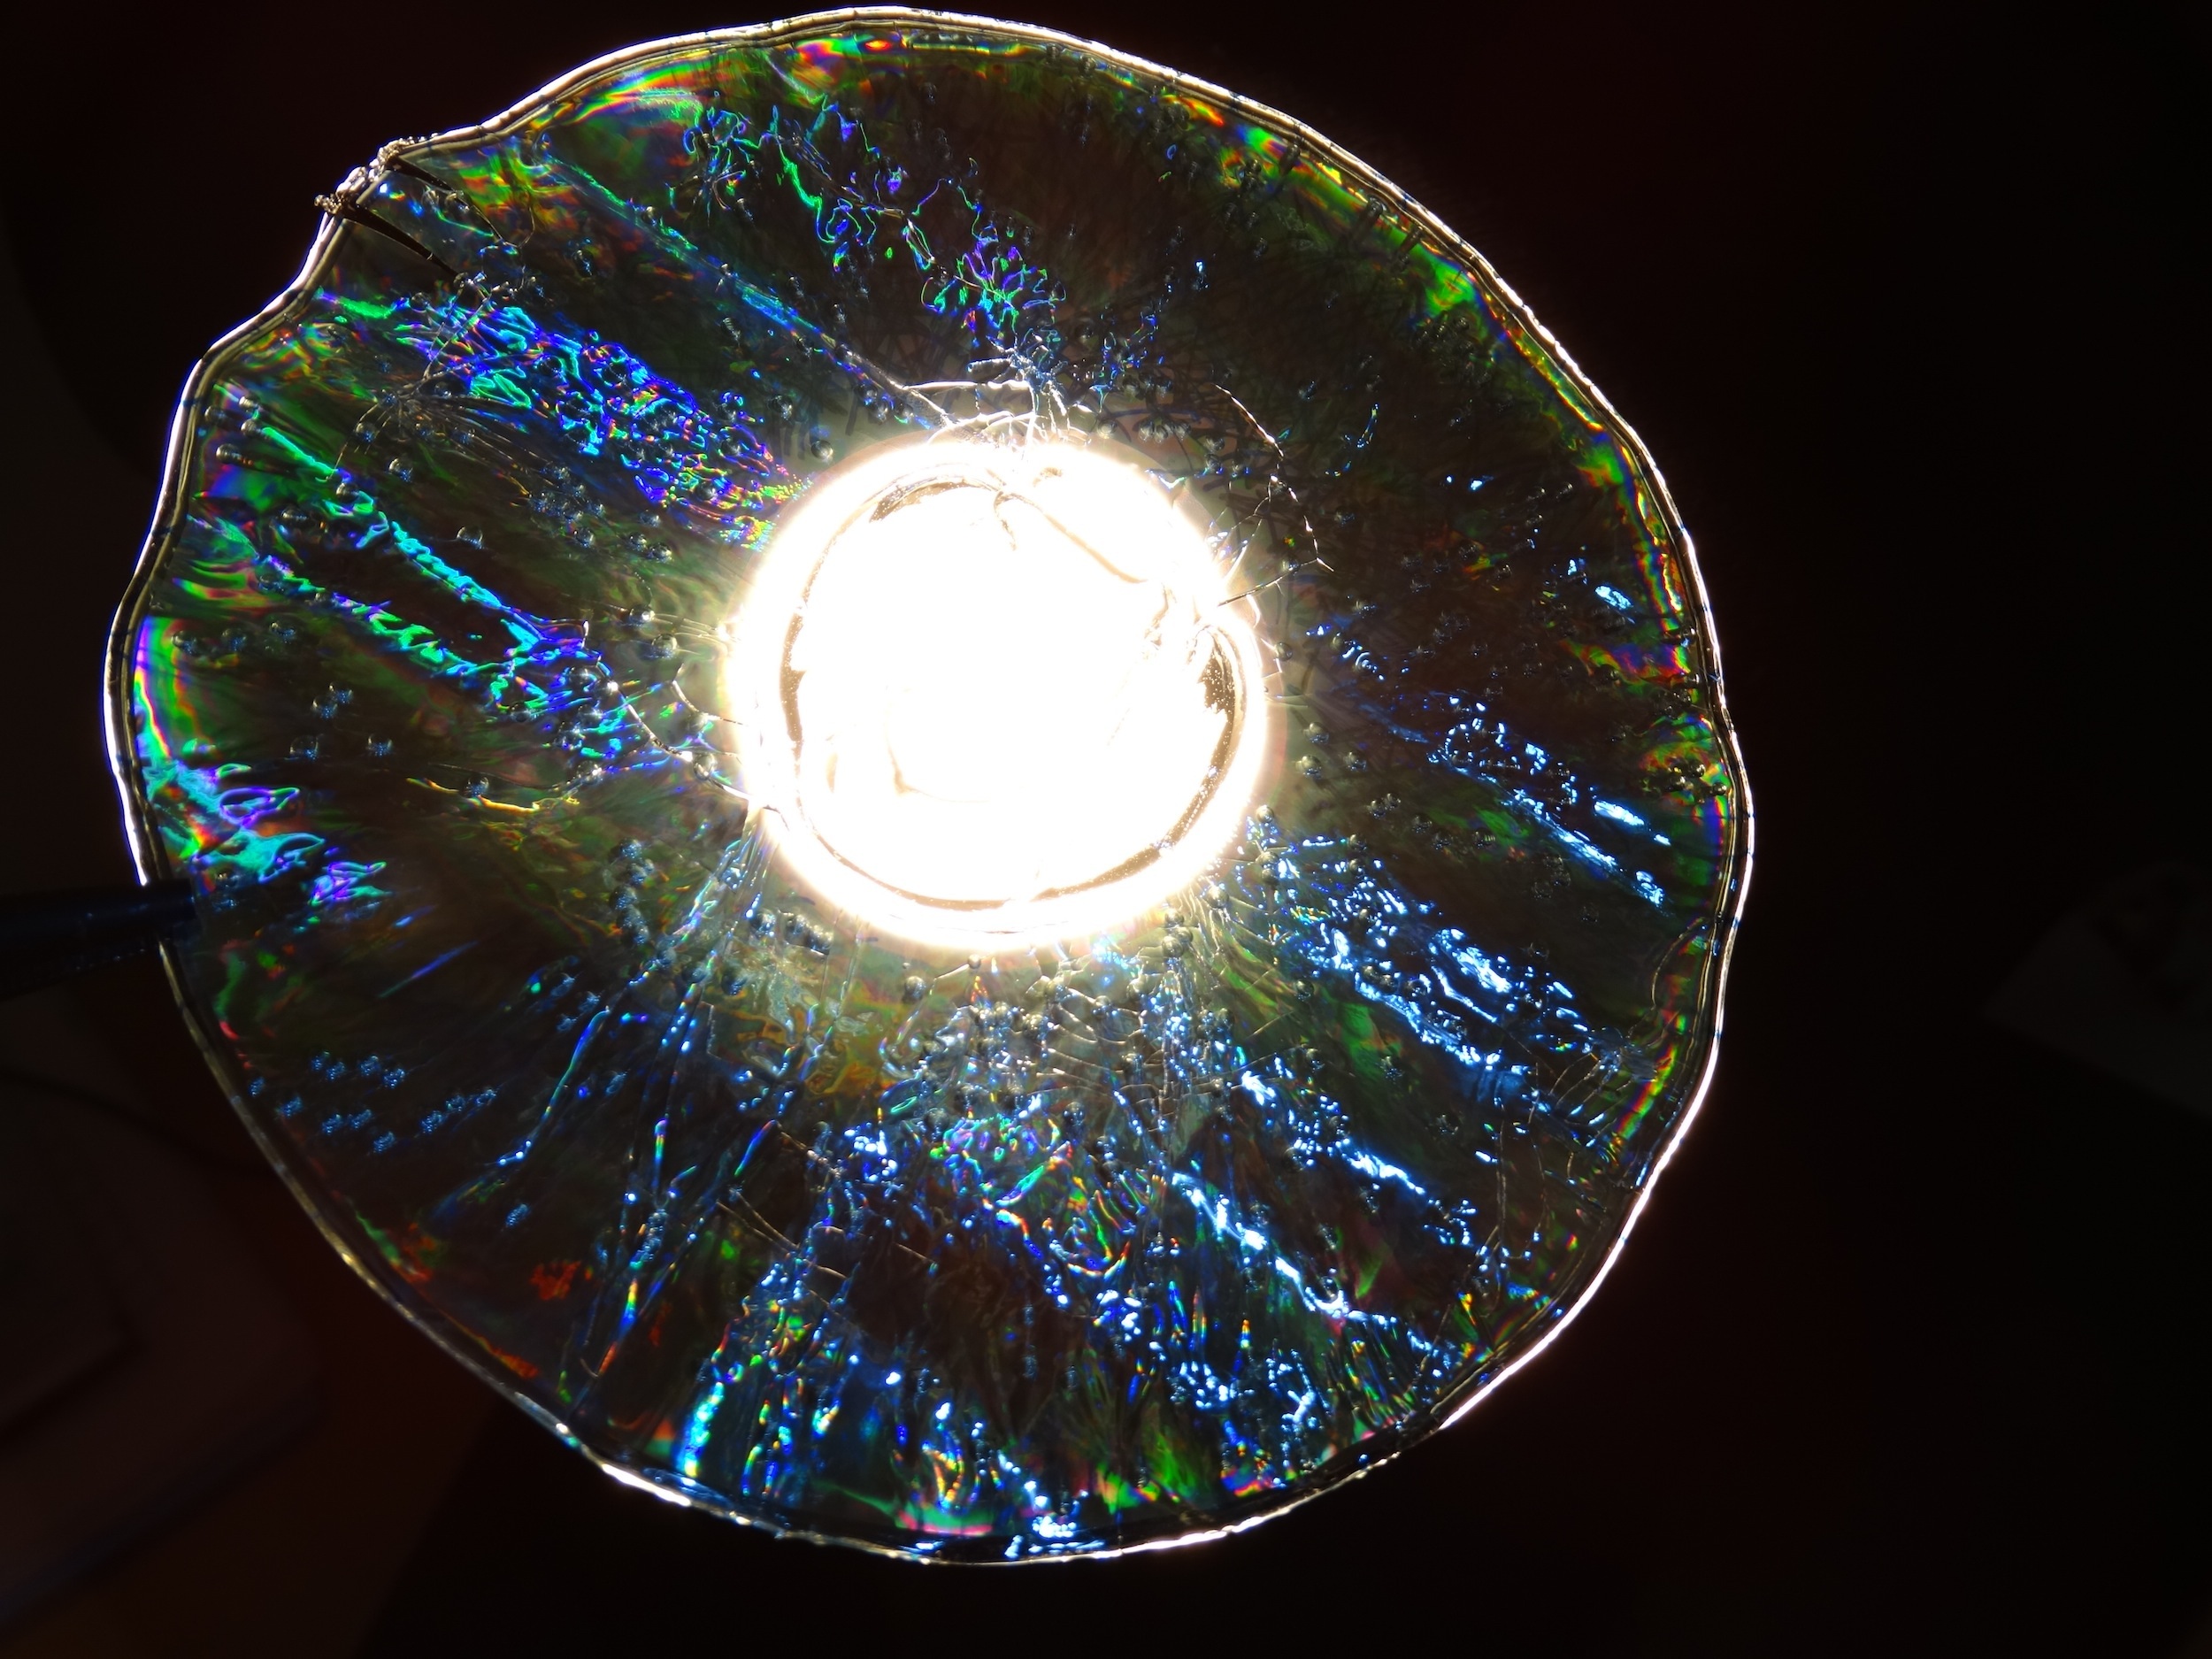
computer, light, window, glass, color, broken, blue, circle, art, digital, cd, dvd, shiny, melted, defect, silvery, macro photography, about, compact disc